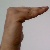
The image shows a hand gesture representing a space in Indian Sign Language.